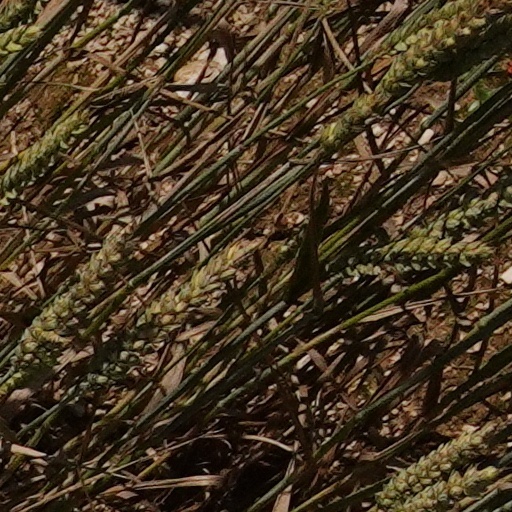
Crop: wheat